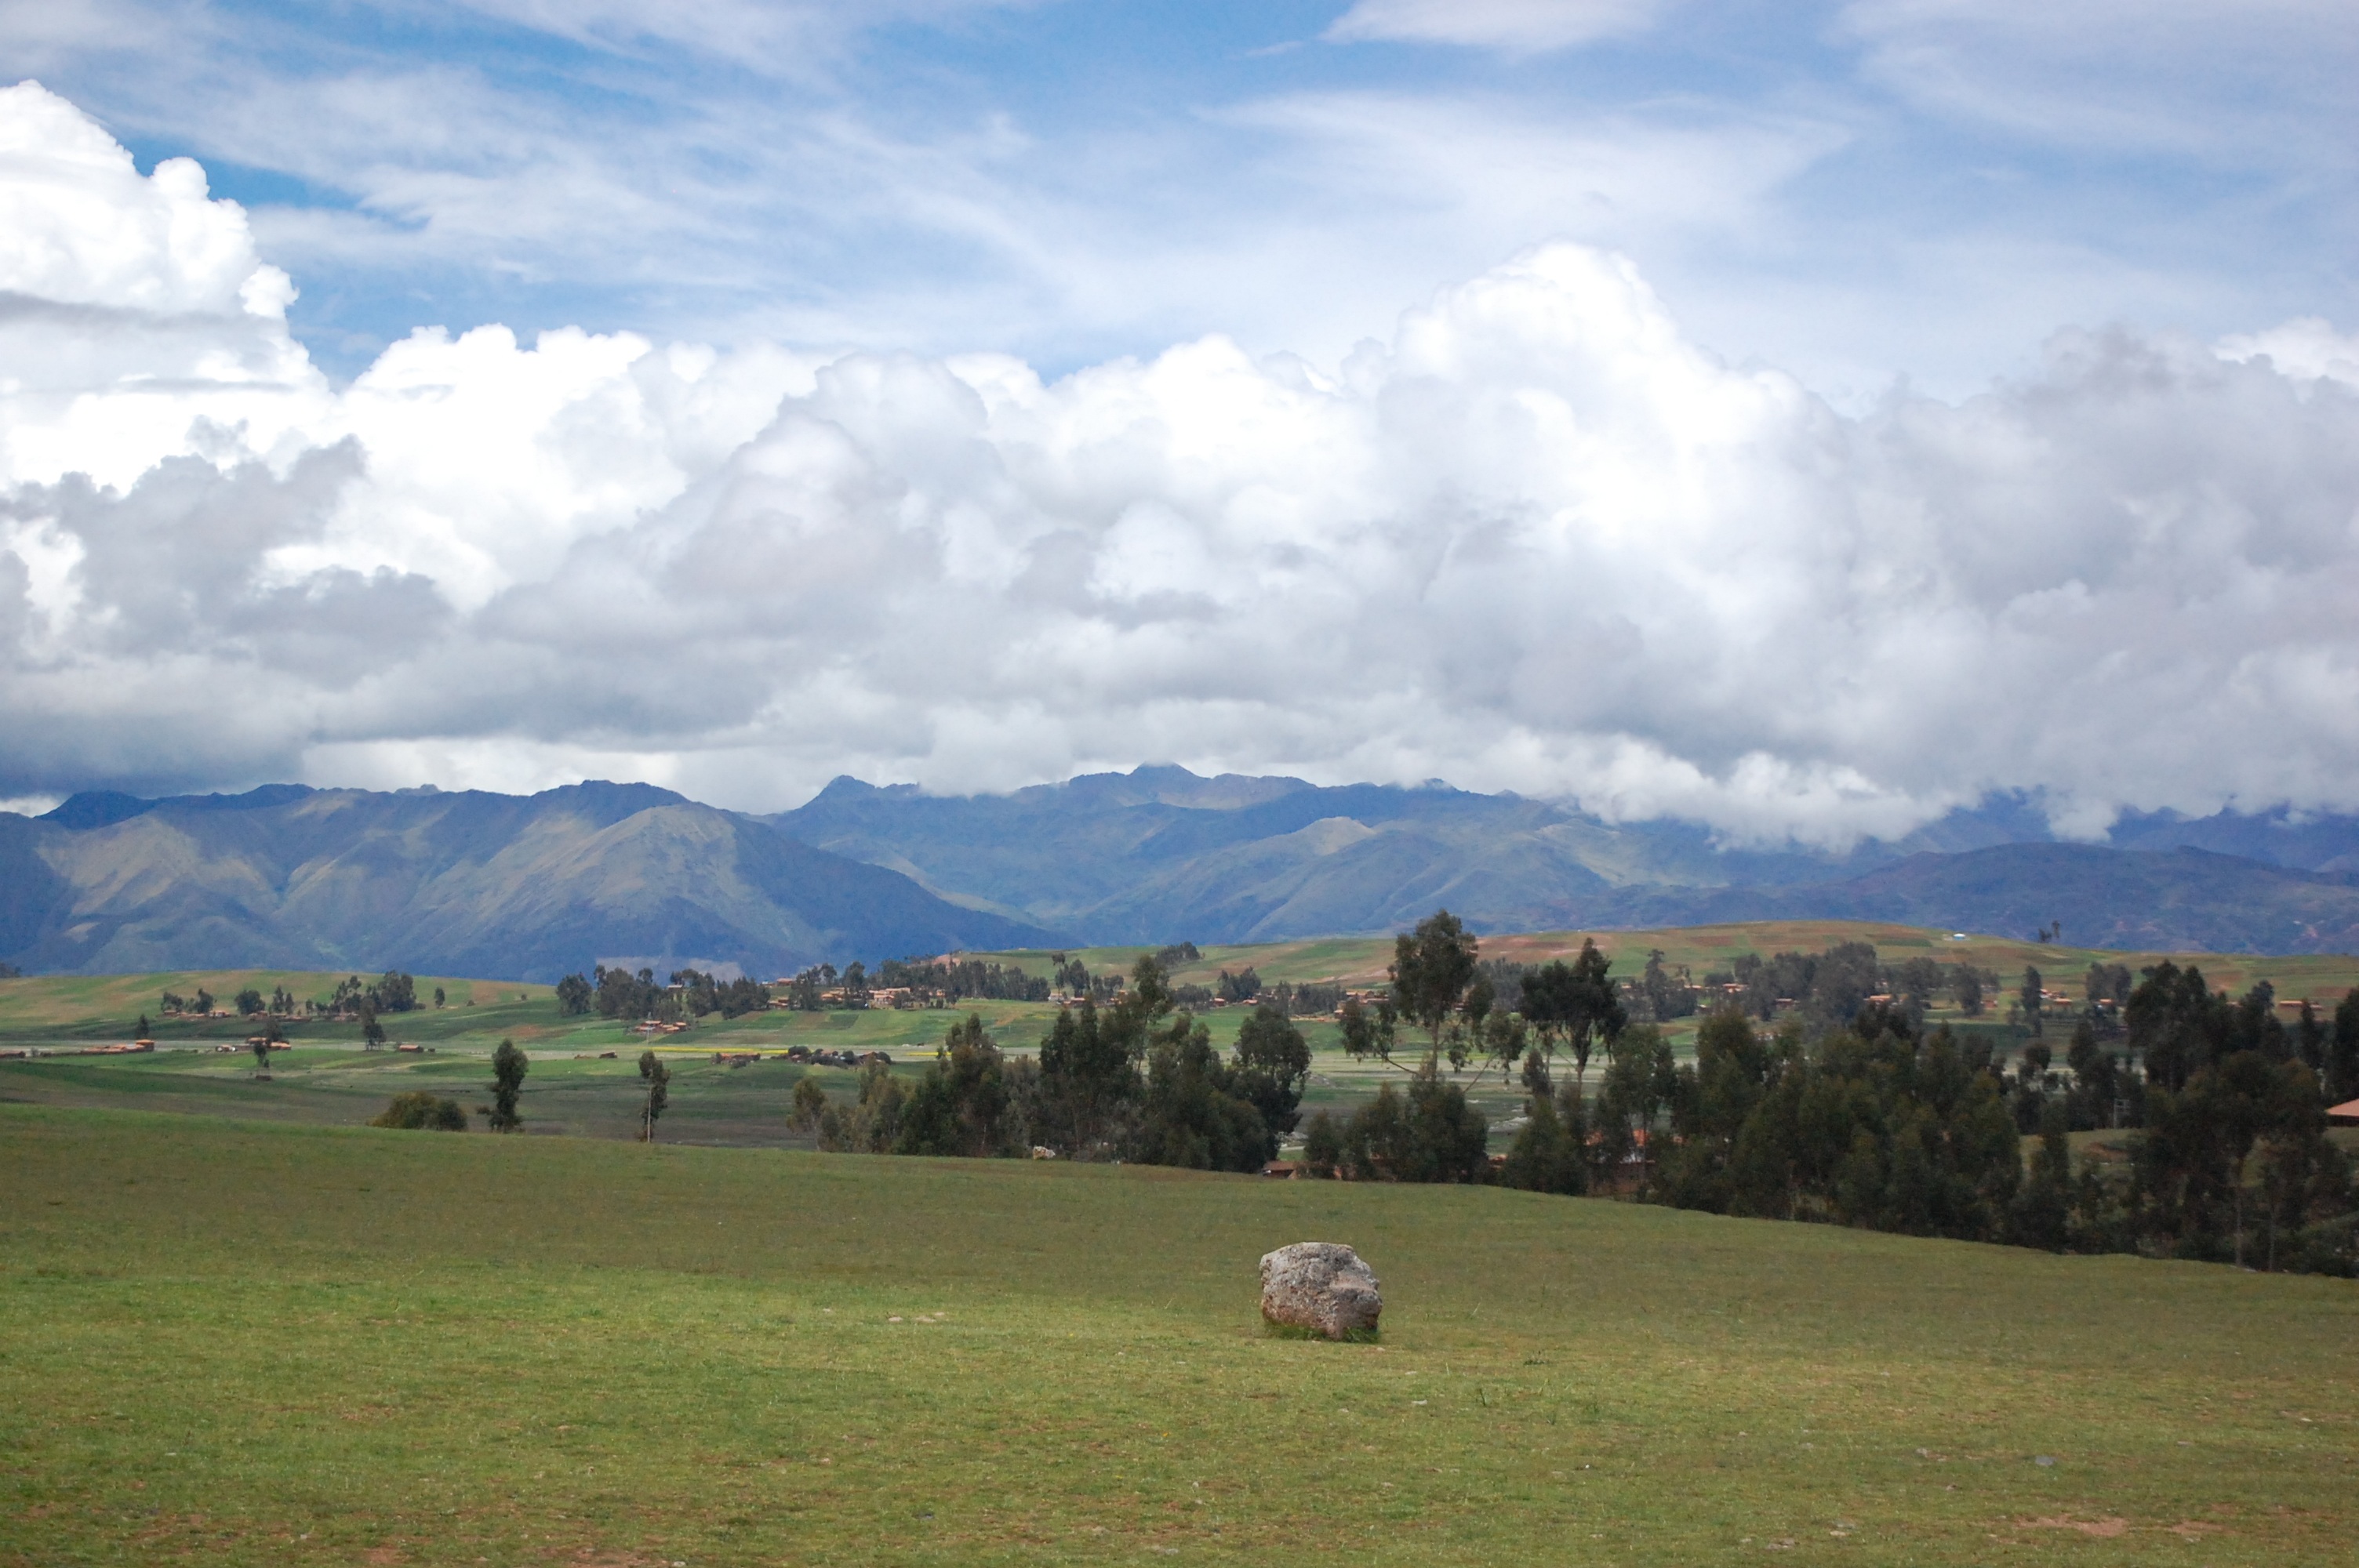
landscape, nature, grass, horizon, mountain, cloud, sky, field, meadow, prairie, sunlight, hill, valley, land, mountain range, green, pasture, natural, highland, ridge, plain, washington, clouds, mountains, alps, grassland, plateau, day, scene, fell, loch, spokane, clouds sky, rural area, landform, green field, meteorological phenomenon, geographical feature, atmospheric phenomenon, mountainous landforms, fluffy clouds